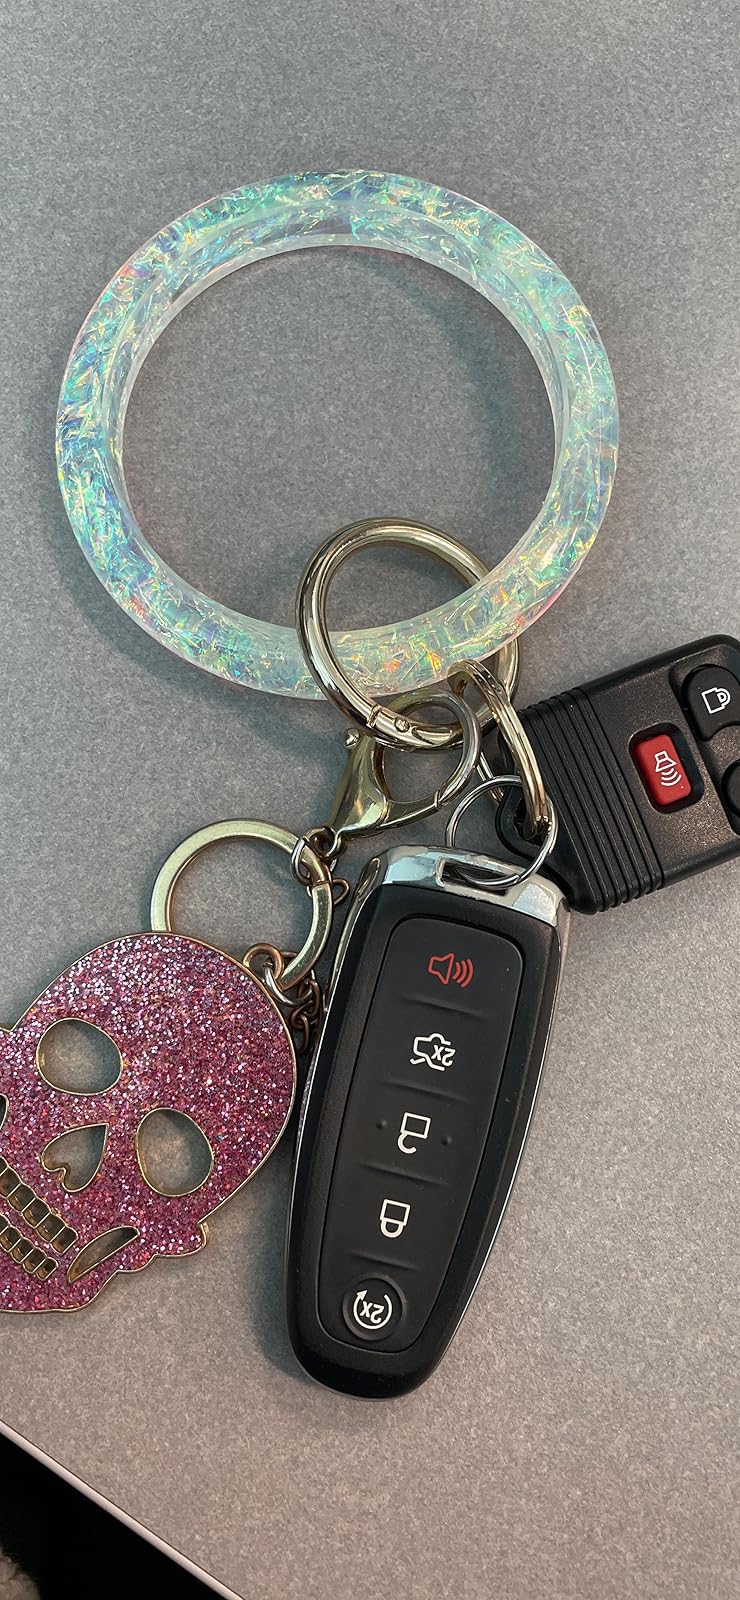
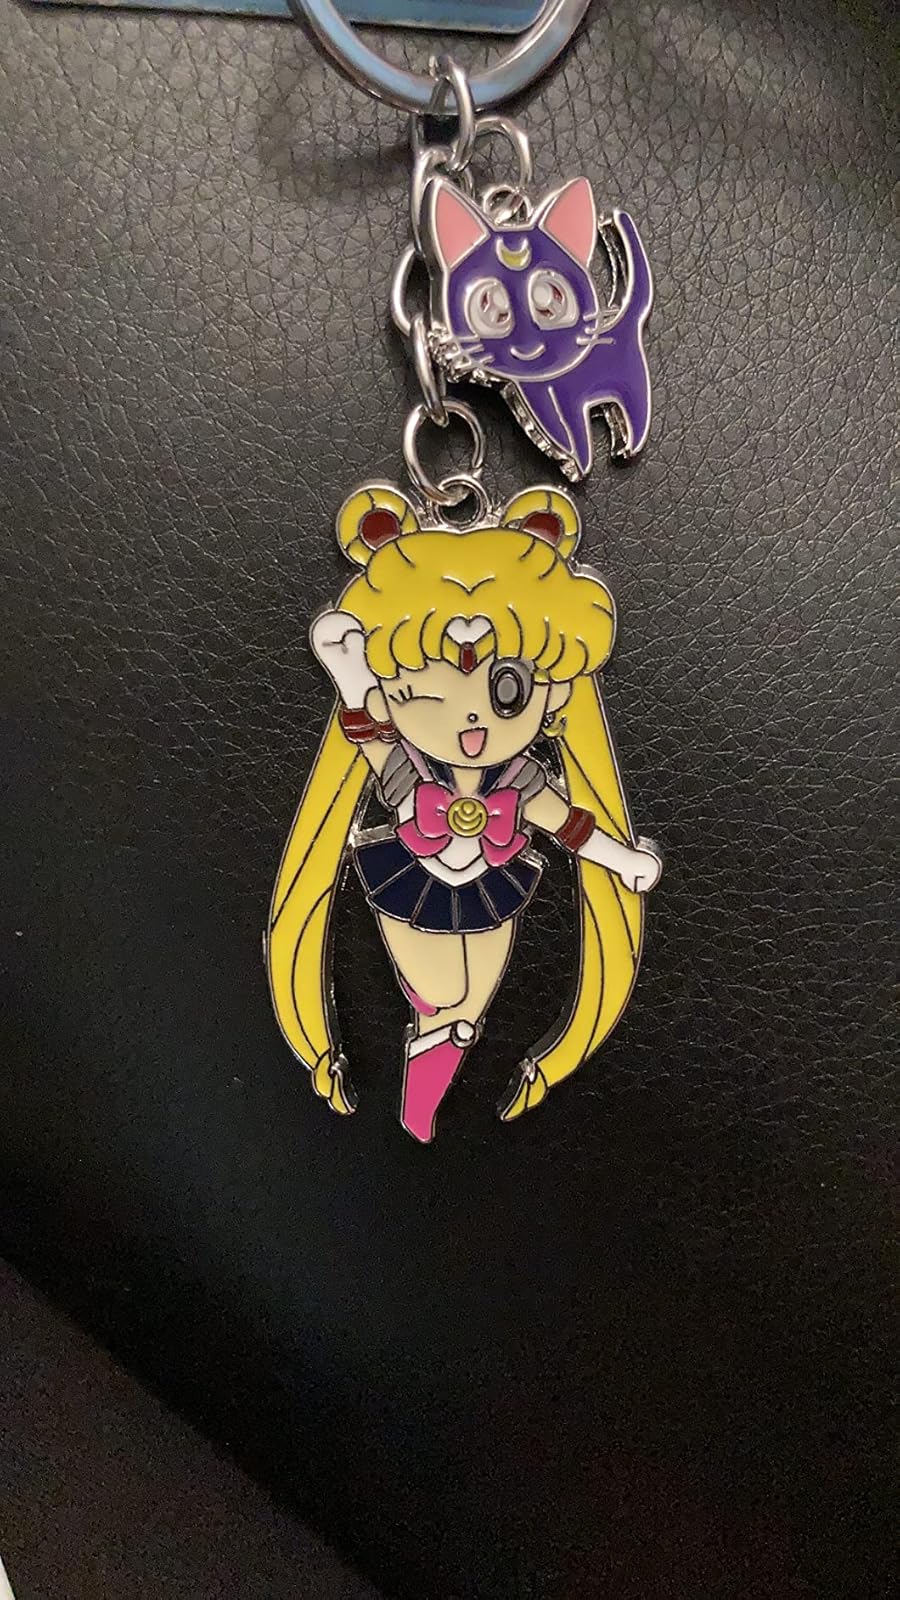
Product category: accessories_keychain
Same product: no